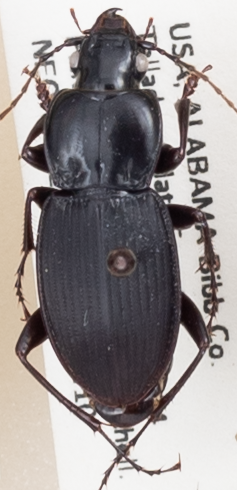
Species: Cyclotrachelus convivus
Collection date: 2019-07-10
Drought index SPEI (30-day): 0.47
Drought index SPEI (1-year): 0.782
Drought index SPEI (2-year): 0.612